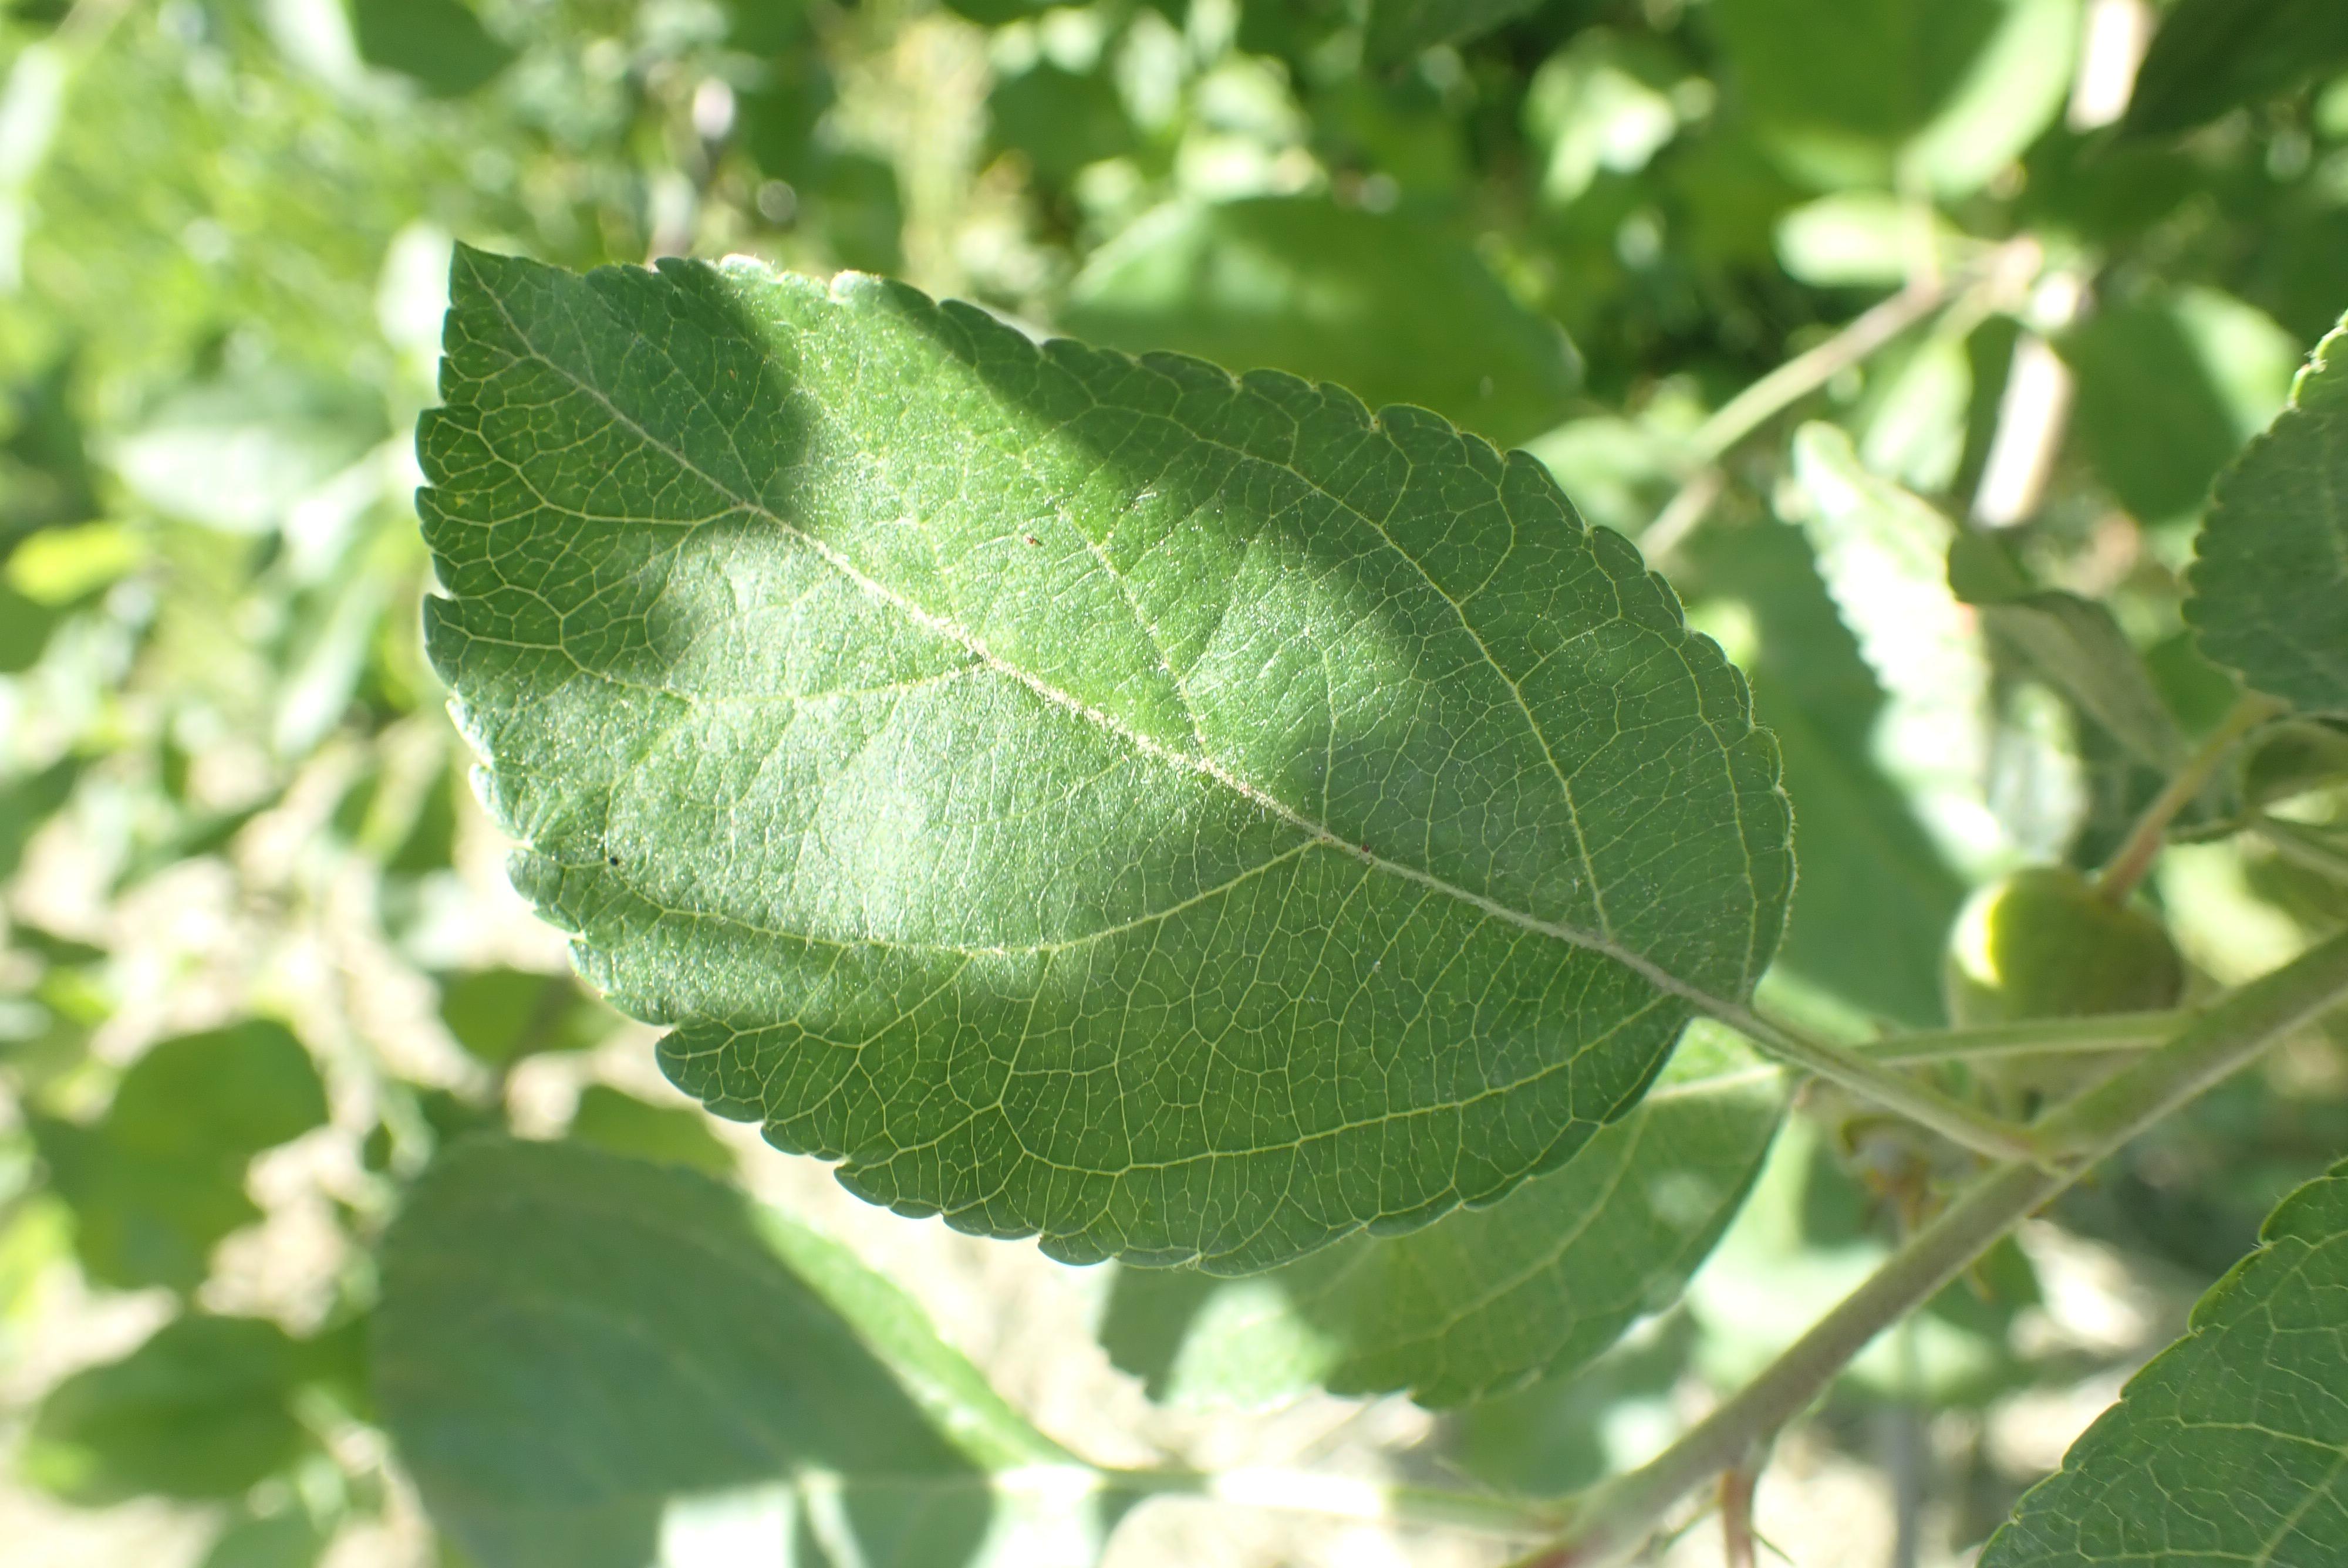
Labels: healthy